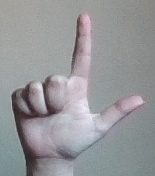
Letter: laam